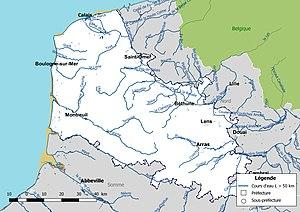
Carte des cours d'eau de longueur supérieure à 50 km drainant le département du Pas-de-Calais (France).
La liste des cours d'eau du Pas-de-Calais présente les principaux cours d'eau traversant pour tout ou partie le territoire du département français du Pas-de-Calais dans la région des Hauts-de-France. Plus de 1 400 cours d'eau sont recensés en 2014 dans le référentiel national BD Carthage sur le territoire départemental, dont 51 cours d'eau naturels et huit canaux de longueur supérieure à 10 km.